Chariton, Iowa

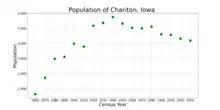
The population of Chariton, Iowa from US census data

As of the census of 2020, there were 4,193 people, 1,834 households, and 1,048 families residing in the city. The population density was 1,112.7 inhabitants per square mile (429.6/km). There were 2,072 housing units at an average density of 549.8 per square mile (212.3/km). The racial makeup of the city was 93.1% White, 0.4% Black or African American, 0.1% Native American, 0.5% Asian, 0.0% Pacific Islander, 2.0% from other races and 3.9% from two or more races. Hispanic or Latino persons of any race comprised 3.7% of the population.